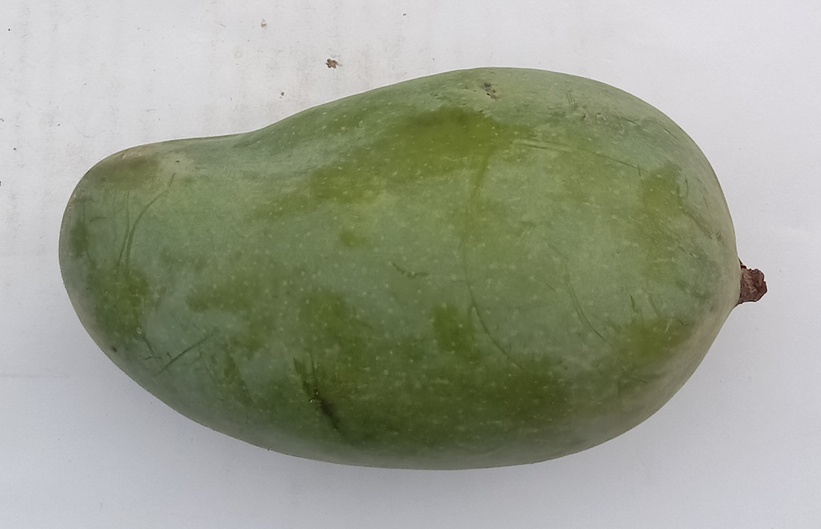
Mango variety: Sindhri